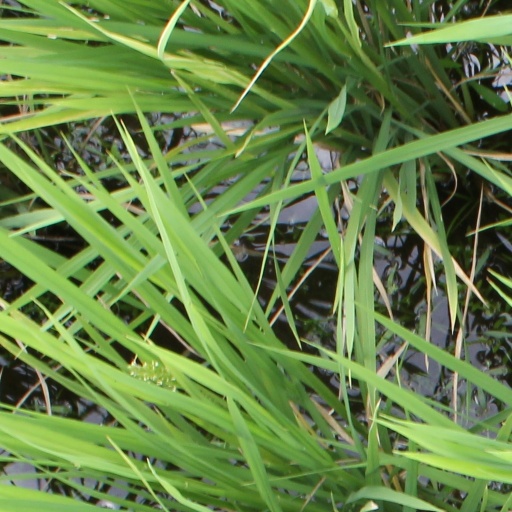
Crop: rice